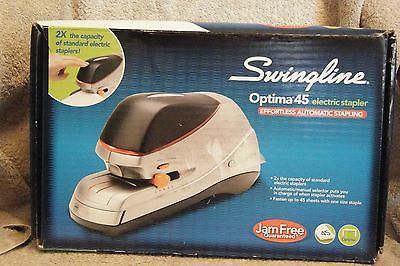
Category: stapler